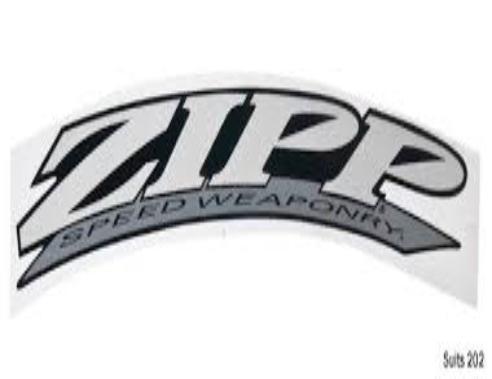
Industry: Electronic